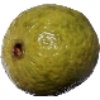
Label: guava